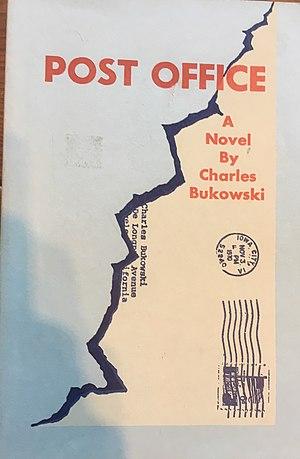
Charles Bukowski, ""Post Office (Santa Rosa: Black Sparrow Press), 1971"
Black Sparrow Books, connue autrefois sous le nom de Black Sparrow Press est une maison d'édition américaine fondée par John Martin en 1966 à Santa Rosa, en Californie, pour publier et éditer des écrivains de l'avant-garde américaine.